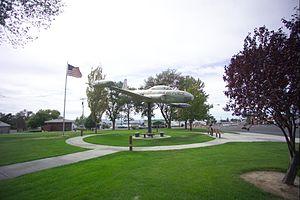
Othello est une ville du comté d'Adams dans l'État de Washington aux États-Unis. Au recensement de 2000, la ville comptait 5 847 habitants. Othello est souvent désignée comme la ville au cœur du Columbia Basin Project. Elle est située approximativement à 160 km au sud-ouest de Spokane, à 290 km à l'est de Seattle et environ 40 km au sud de l'Interstate 90 à l'intersection des autoroutes 17 et 26 de l'État de Washington. Othello dispose de nombreuses activités en plein air. Le « Columbia National Wildlife Refuge » est à 8 km de la ville et permet la chasse, la pêche, le cyclisme et l'observation de la biodiversité. Othello possède aussi plusieurs parcours de golf.